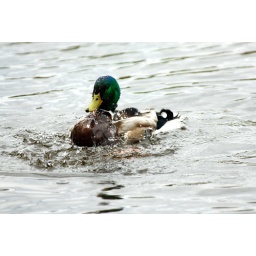
Nothing like taking a bath in a dirty river, but whatever works.Best seen large or original to view the water.